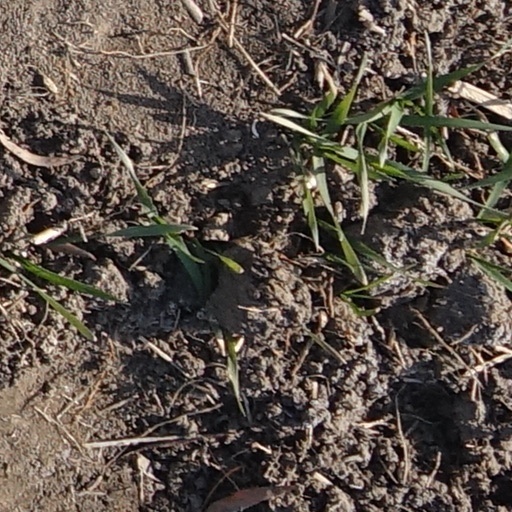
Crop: wheat